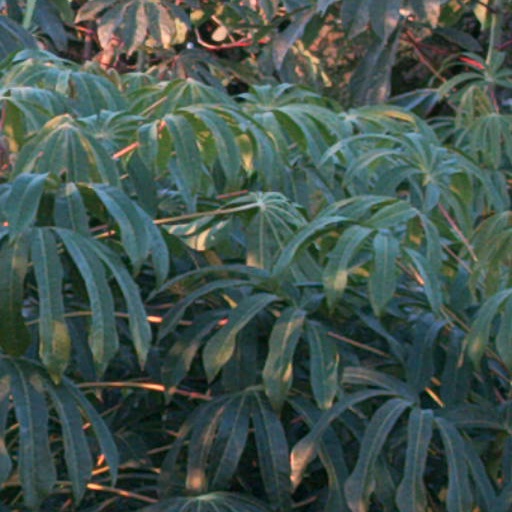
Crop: cassava